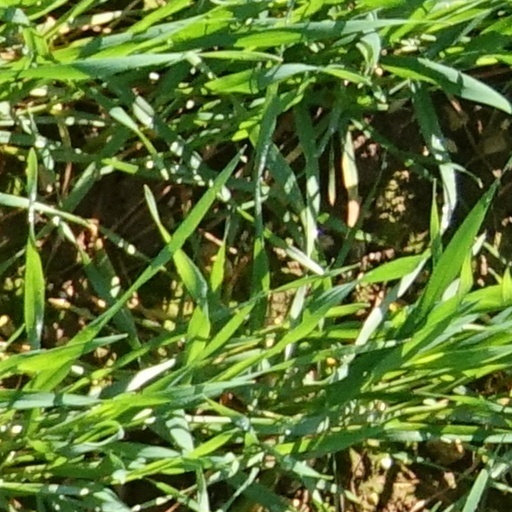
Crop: wheat